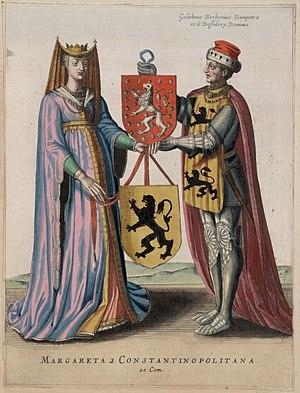
Voir aussi Comté de Flandre, Maison de Flandre.